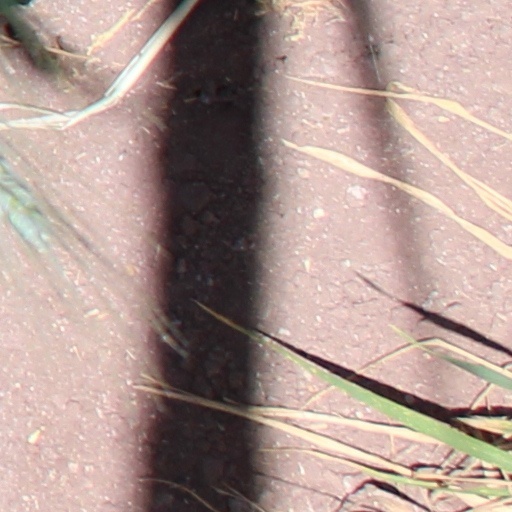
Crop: wheat